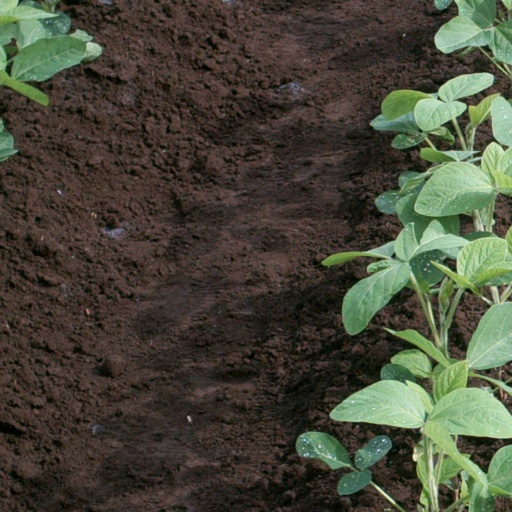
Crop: soybean